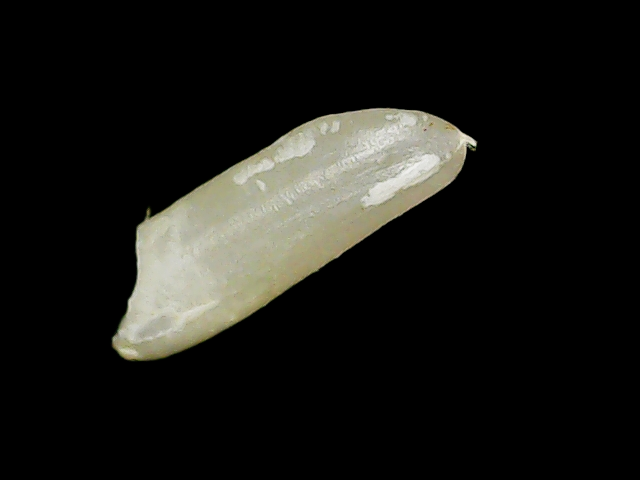
Rice variety: Binadhan7